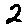
Label: 2